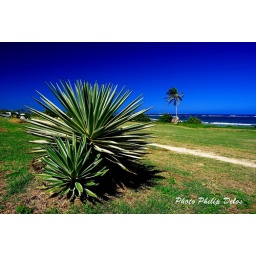
This tropical plant is growing near the ocean in the Caribbean.